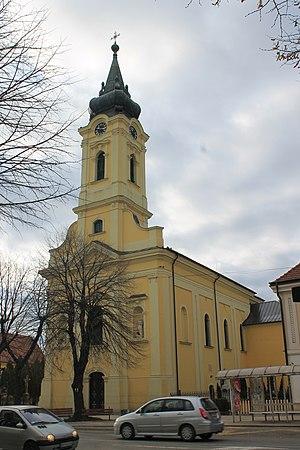
Cet article recense les monuments culturels du district de Syrmie en Serbie, dans la province autonome de Voïvodine.
Les monuments culturels de grande importance sont les monuments de Serbie qui, par leur valeur, bénéficient d'un haut degré de protection.
L''église de l'Exaltation-de-la-Sainte-Croix' est une église catholique située à Ruma en Serbie, dans la province de Voïvodine. Construite en 1813, elle est inscrite sur la liste des monuments culturels de grande importance de la République de Serbie. Église paroissiale, elle relève du diocèse de Syrmie.